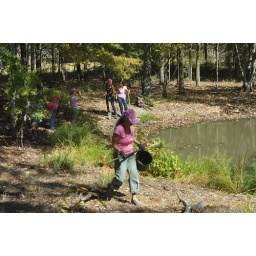
The Code Pink retreat at The Farm ecovillage in Summertown,Tennessee plants trees for 10-10-10. Credit: The Farm News Service(open source)